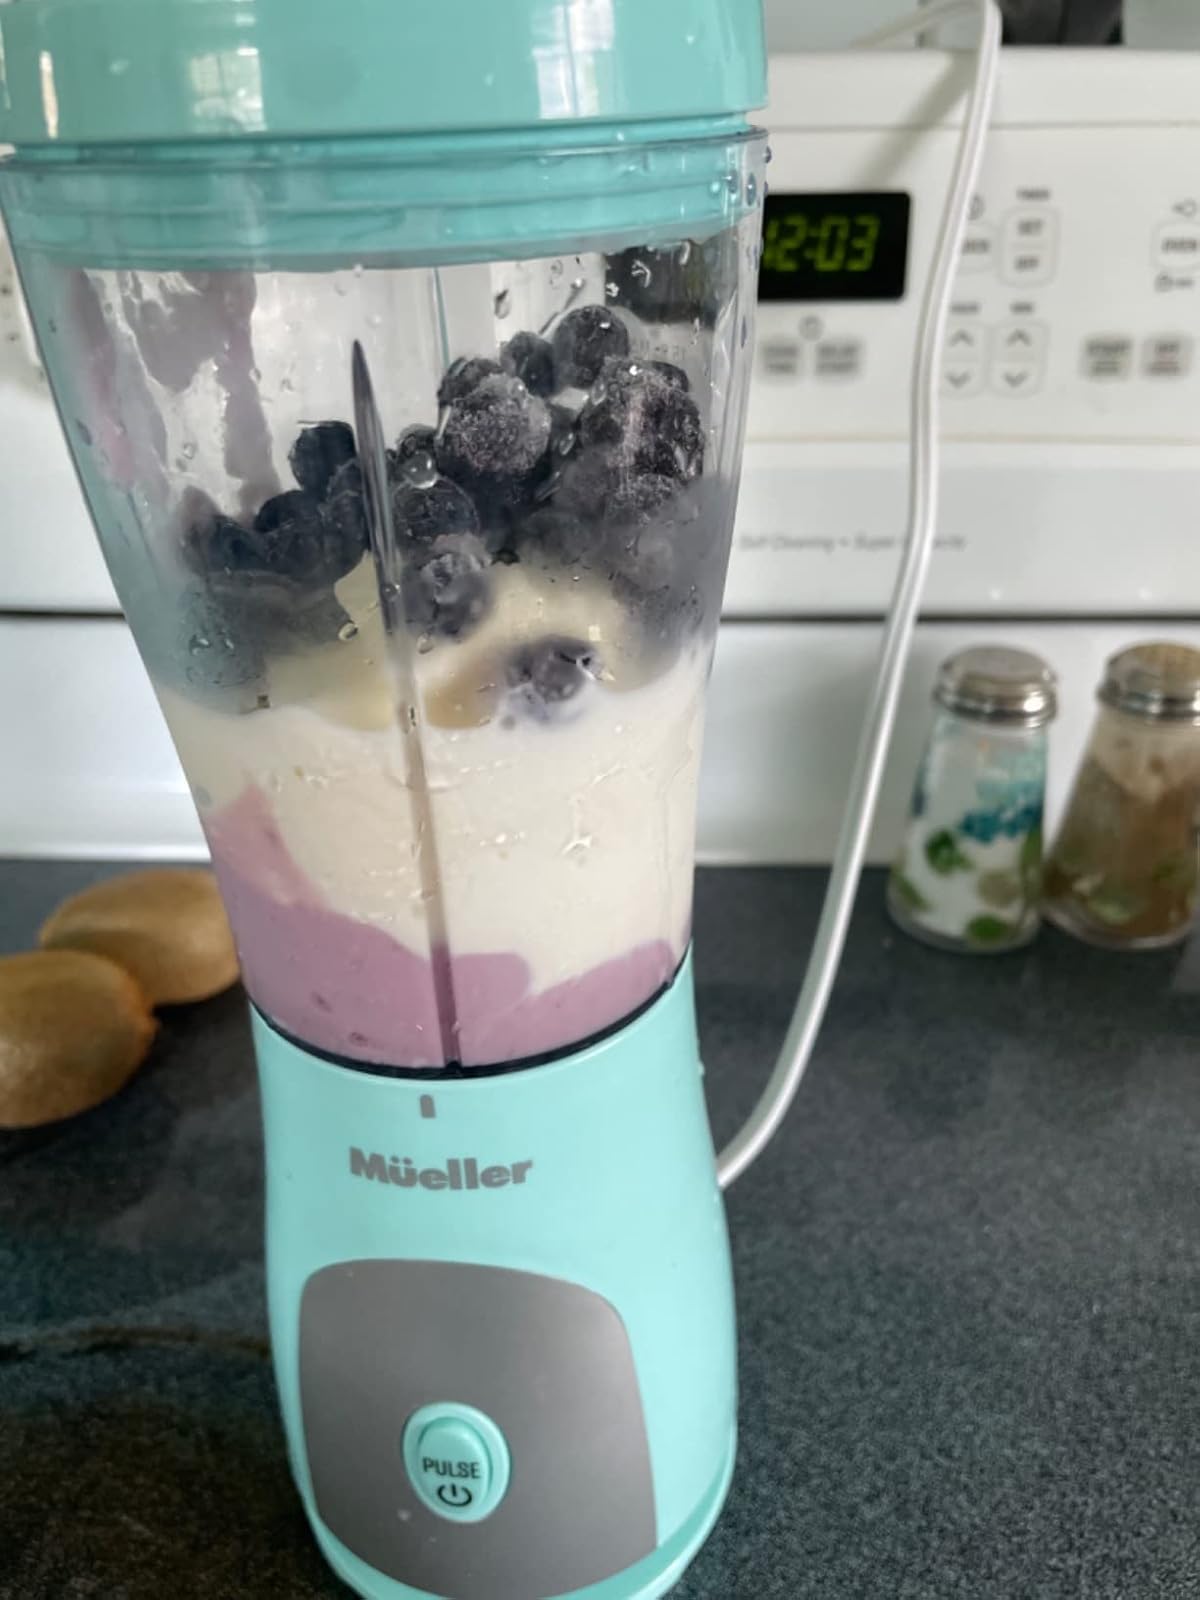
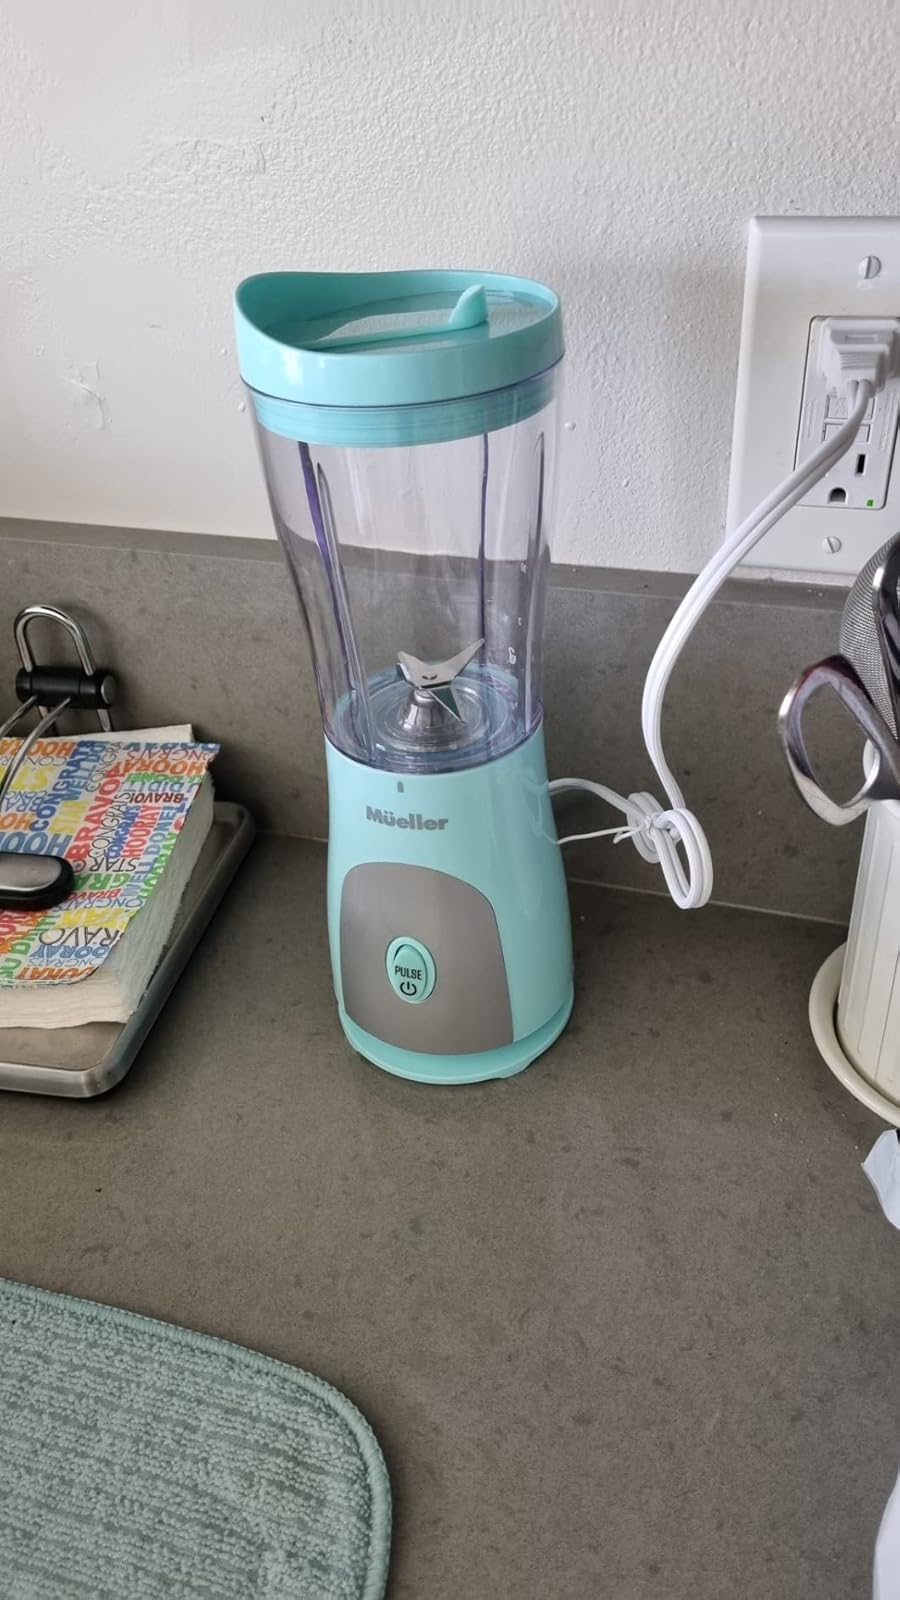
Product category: items_blender
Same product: yes